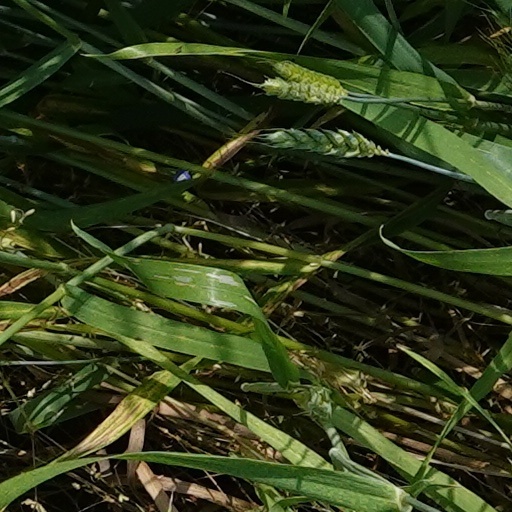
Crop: wheat